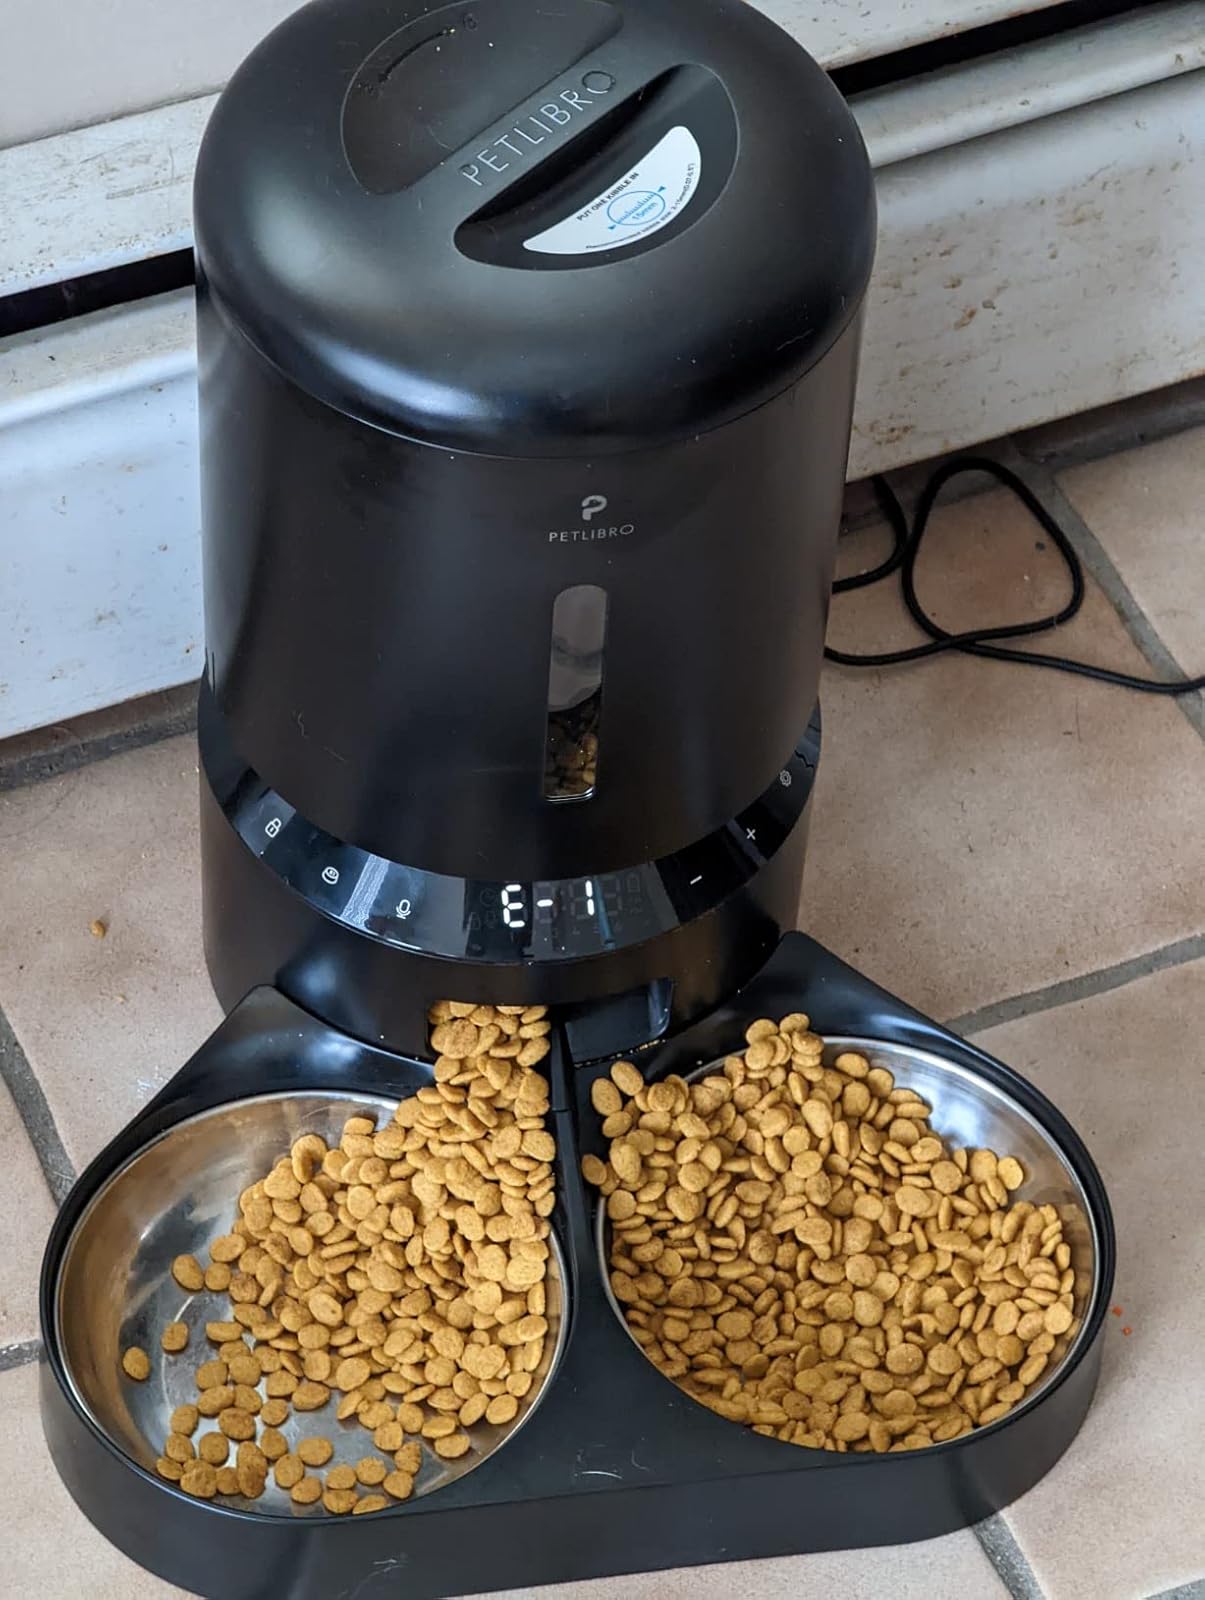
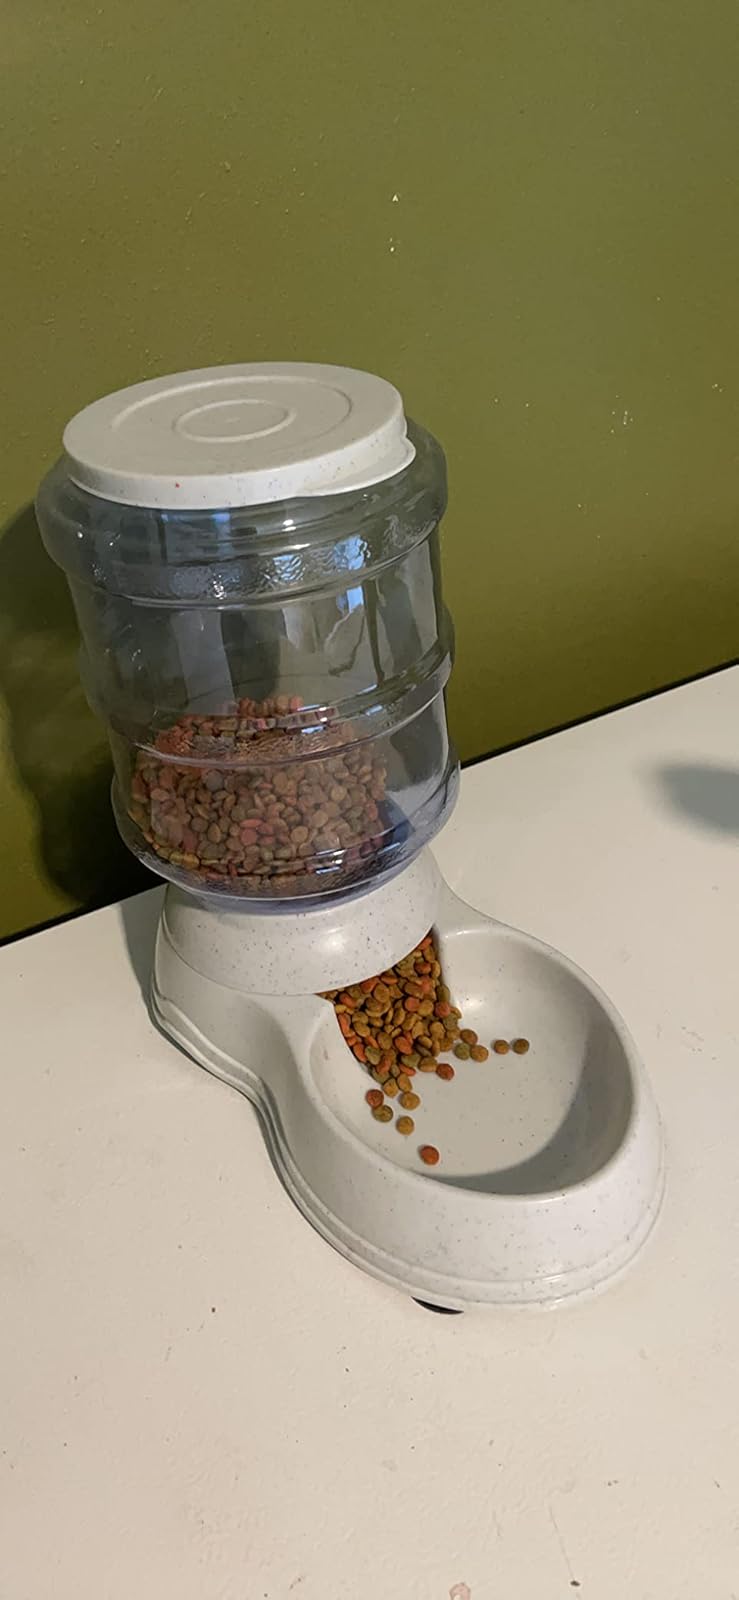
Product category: items_feeder
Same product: no